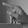
ASL letter: P